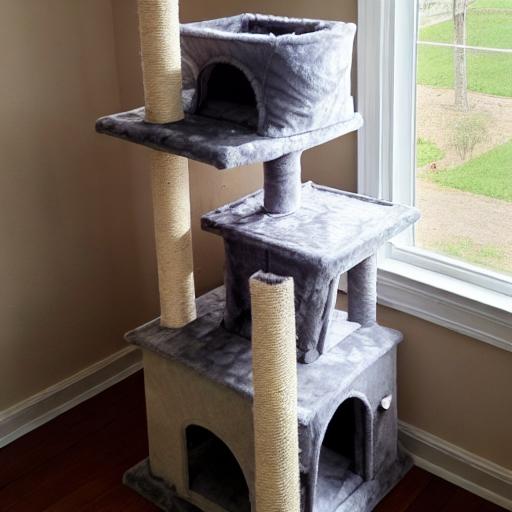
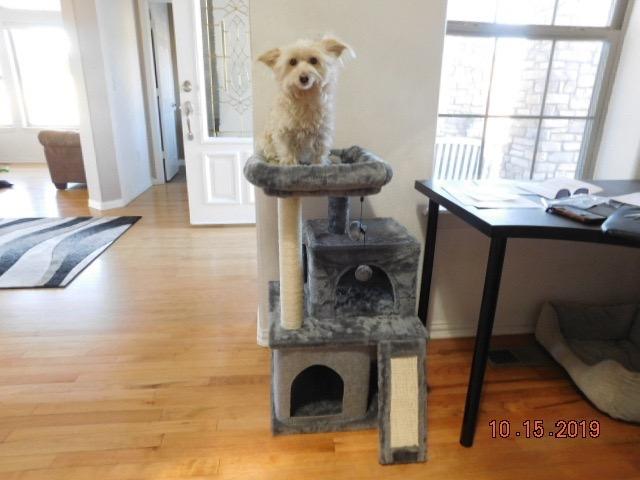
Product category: items_cat tree
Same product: no